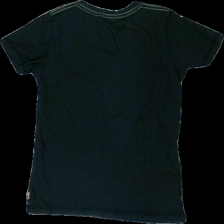
View: back
Type: T-shirt
Category: Children
Brand: Me & I
Colors: Black, Blue
Material: 75% cotton, 25% polyester
Pattern: Animal print
Cut: Regular, C-collar
Size: 134
Season: All
Price range: <50
Recommended usage: Reuse